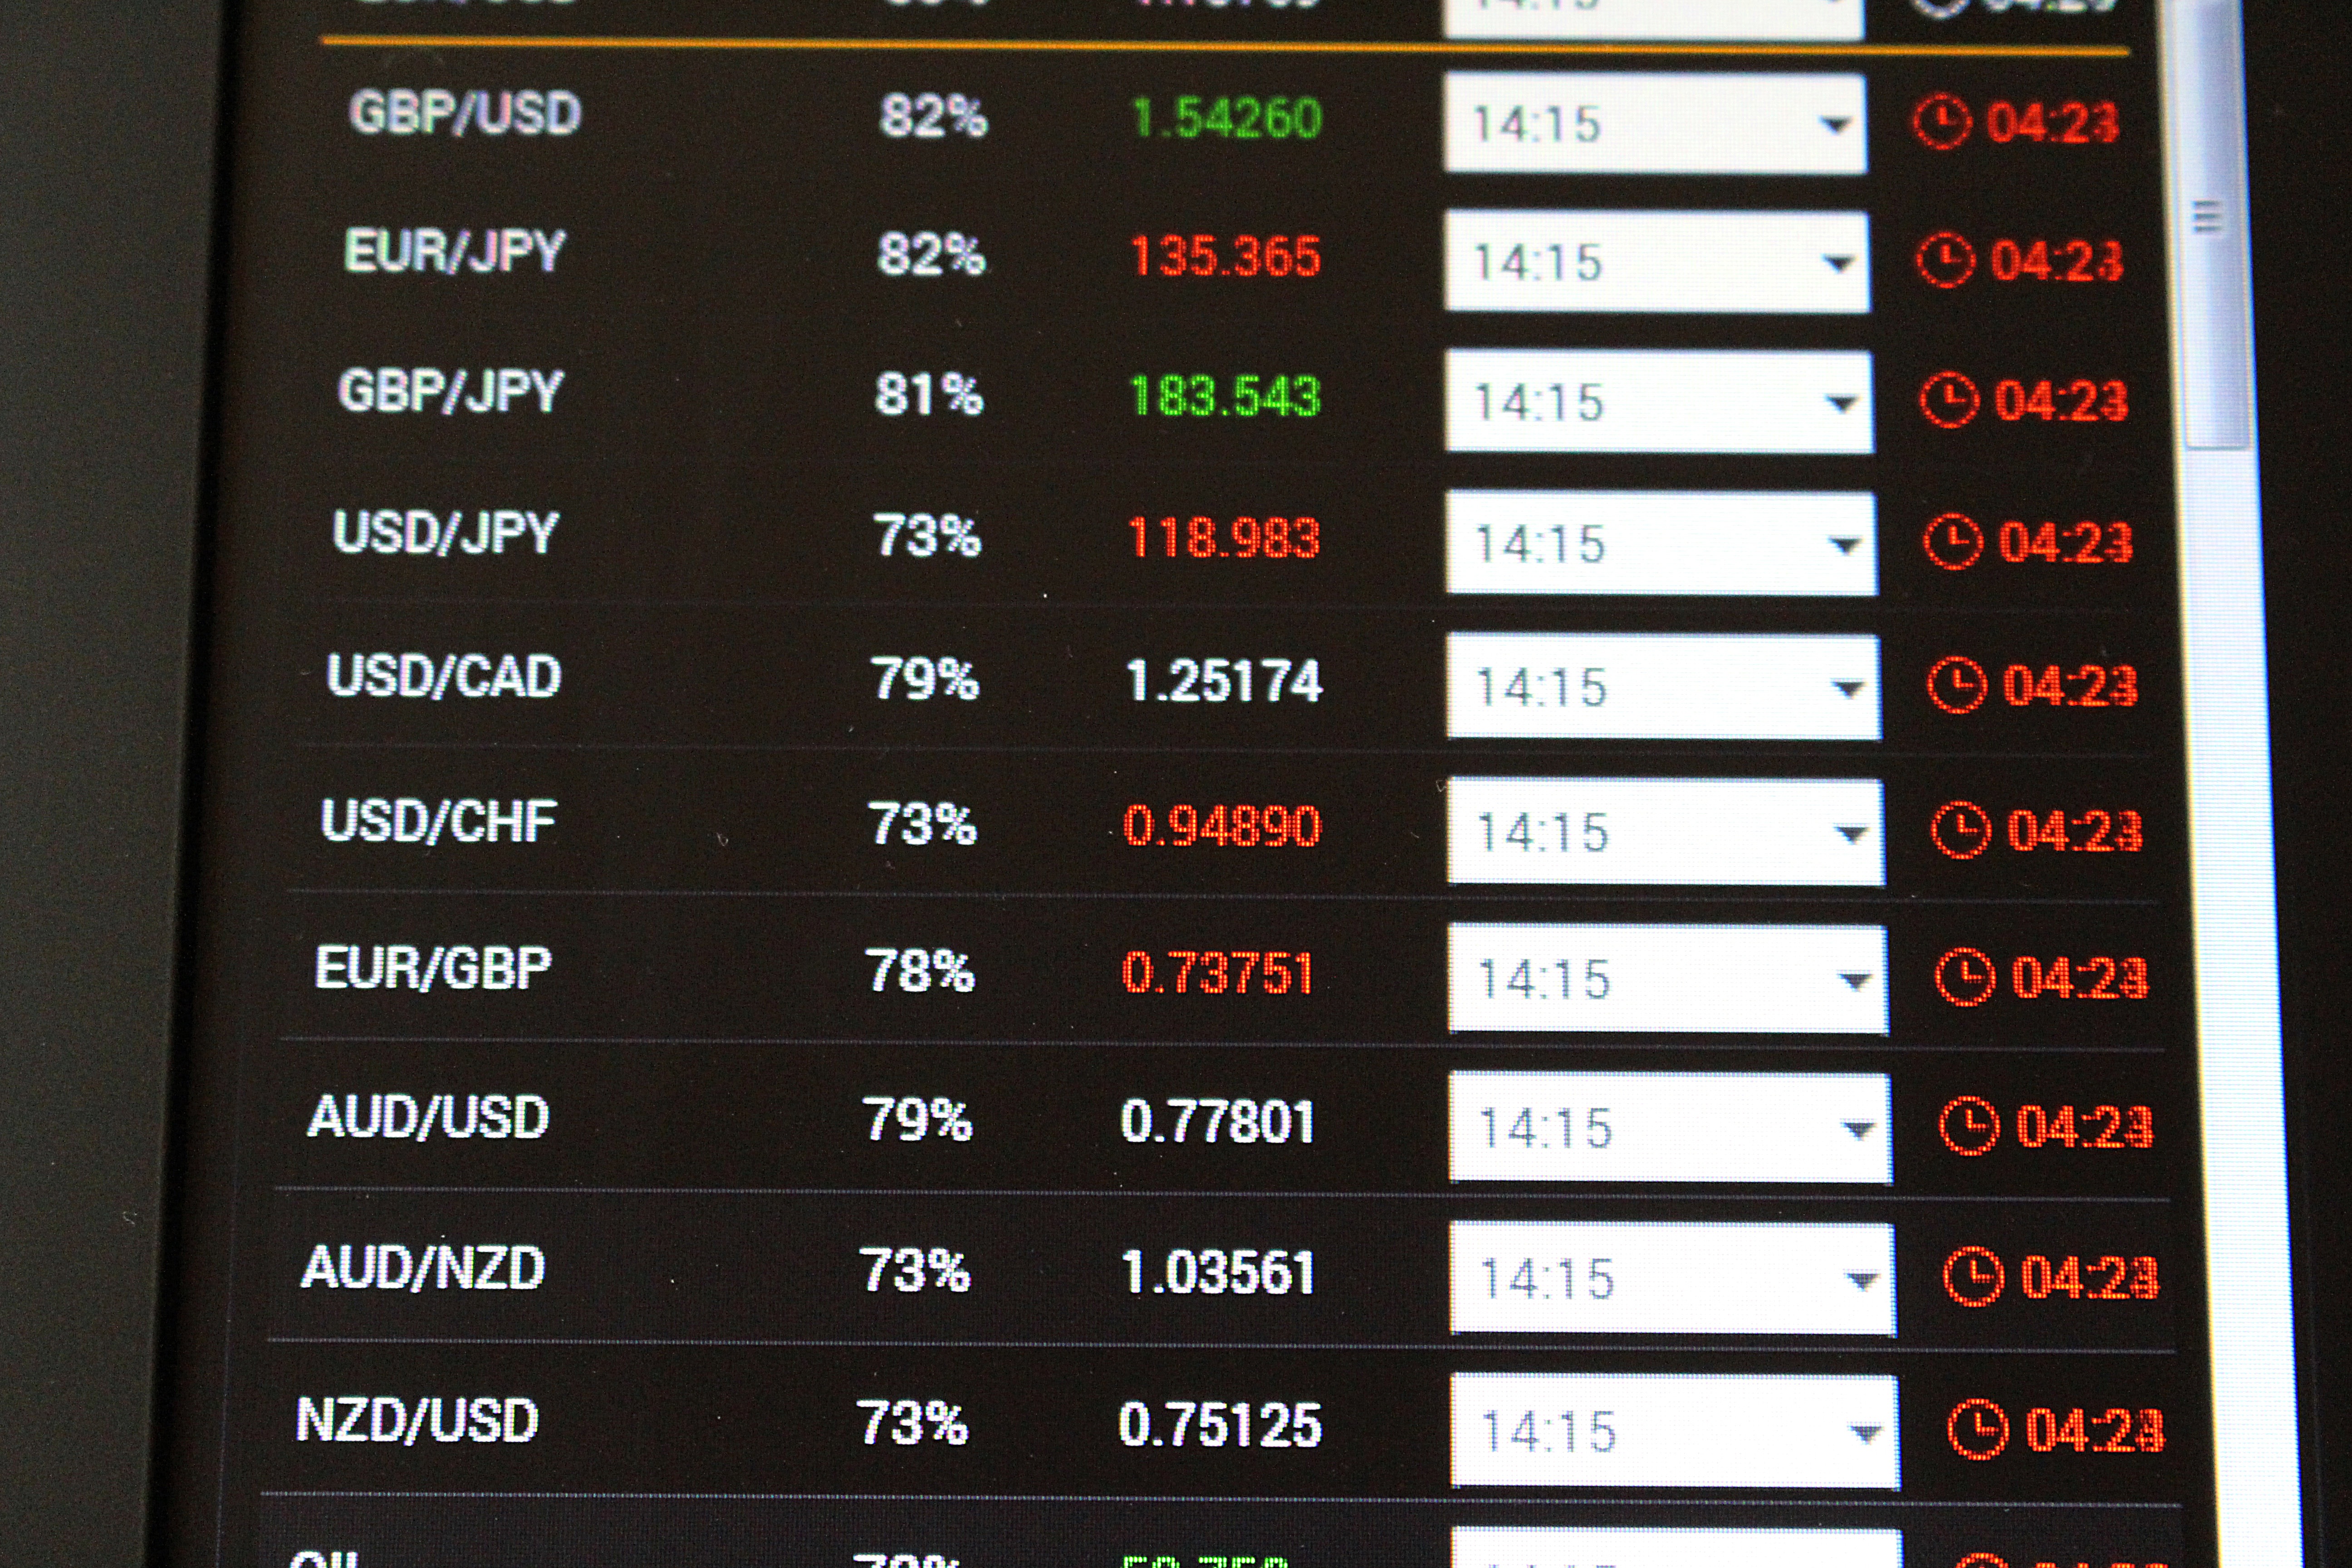
number, symbol, font, text, multimedia, screenshot, stock exchange, forex, automotive exterior, courses, currency pairs